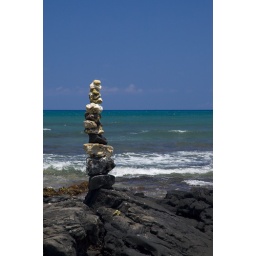
Stacks of stones found on the lava field just off the beach of the Four Seasons Hotel in Kona